Poelaert Foundation

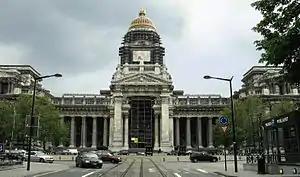
Palace of Justice on Place Poelaert

The Poelaert Foundation is a Belgian association of public interest, incorporated by the Bar of Brussels. The Foundation bears the name of the architect Joseph Poelaert.